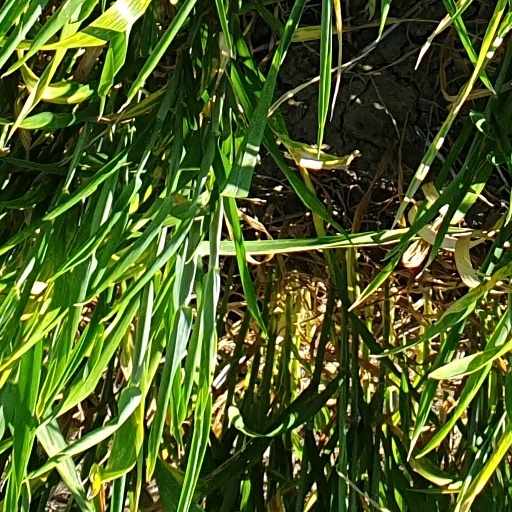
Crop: wheat